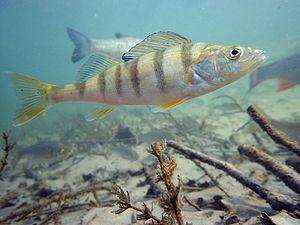
La perche commune, perche franche ou encore perche française en France est une espèce de poissons d'eau douce de la famille des percidés.
Le lac de Saint-Cassien est un lac de barrage français situé en Provence, dans le sud-est du département du Var, dans la communauté de communes du Pays de Fayence, nommé d'après Saint Cassien.